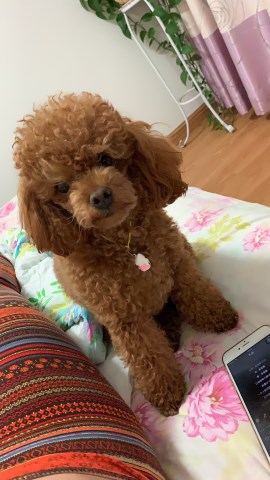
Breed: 7449-n000128-teddy